Operation Nickel Grass

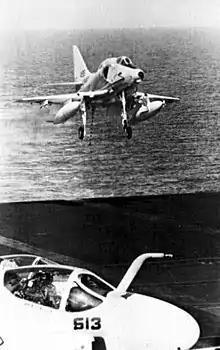
An A-4E landing on in October 1973.

Airlifted supplies were not all that was delivered under Nickel Grass. In the opening days of the war, Arab forces destroyed significant numbers of IAF aircraft, surprising the Israelis with aggressive use of the new Soviet SA-6 Gainful SAMs. Consequently, at least 36 F-4 Phantom II fighters were sent to Israel under Nickel Grass, coming from the 4th Tactical Fighter Wing, the 33d Tactical Fighter Wing and the 57th Fighter Weapons Wing. They were flown to Lod, where American pilots were swapped for their Israeli counterparts. After the replacement of USAF insignia with IAF insignia if needed, the planes were refueled and ordered to the front, often taking to the air within hours of having arrived. Some aircraft came directly from the USAFE fleet and operated in USAF camouflage, but with Israeli insignia, thus earning the Israeli nickname "Frog". Nine days after the initial attack, Israel launched counterattacks. Thirty-six A-4 Skyhawks from U.S. stocks, staging from Lajes were refueled by SAC KC-135A tankers from Pease Air Force Base, New Hampshire and U.S. Navy tankers from the west of the Straits of Gibraltar. They then flew on to the southeast of Sicily where they stayed overnight, then continued on to Israel refueling once more from tankers launched from the south of Crete. Twelve C-130E Hercules transports were also transferred to Israel, the first of the type to be delivered to the IAF.